Karl Harris

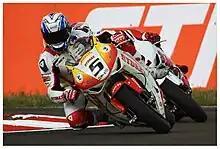
Harris riding the Hydrex Honda during the 2009 British Superbikes round at Snetterton

He moved to the main HRC Honda team alongside Ryuichi Kiyonari for 2006, taking a 2nd place at Oulton Park, less than 0.1 seconds behind race winner Gregorio Lavilla. A crash in the first race at Snetterton caused him to miss the second, although he was not seriously injured. He took his first pole position at Oulton Park that year. He came close to his first series win in the second race at Croft in the wet, passed by Leon Haslam with half a lap to go. While Kiyonari won the title, Harris finished fifth overall, behind the semi-works bike of Jonathan Rea, who replaced him in the factory team for 2007.